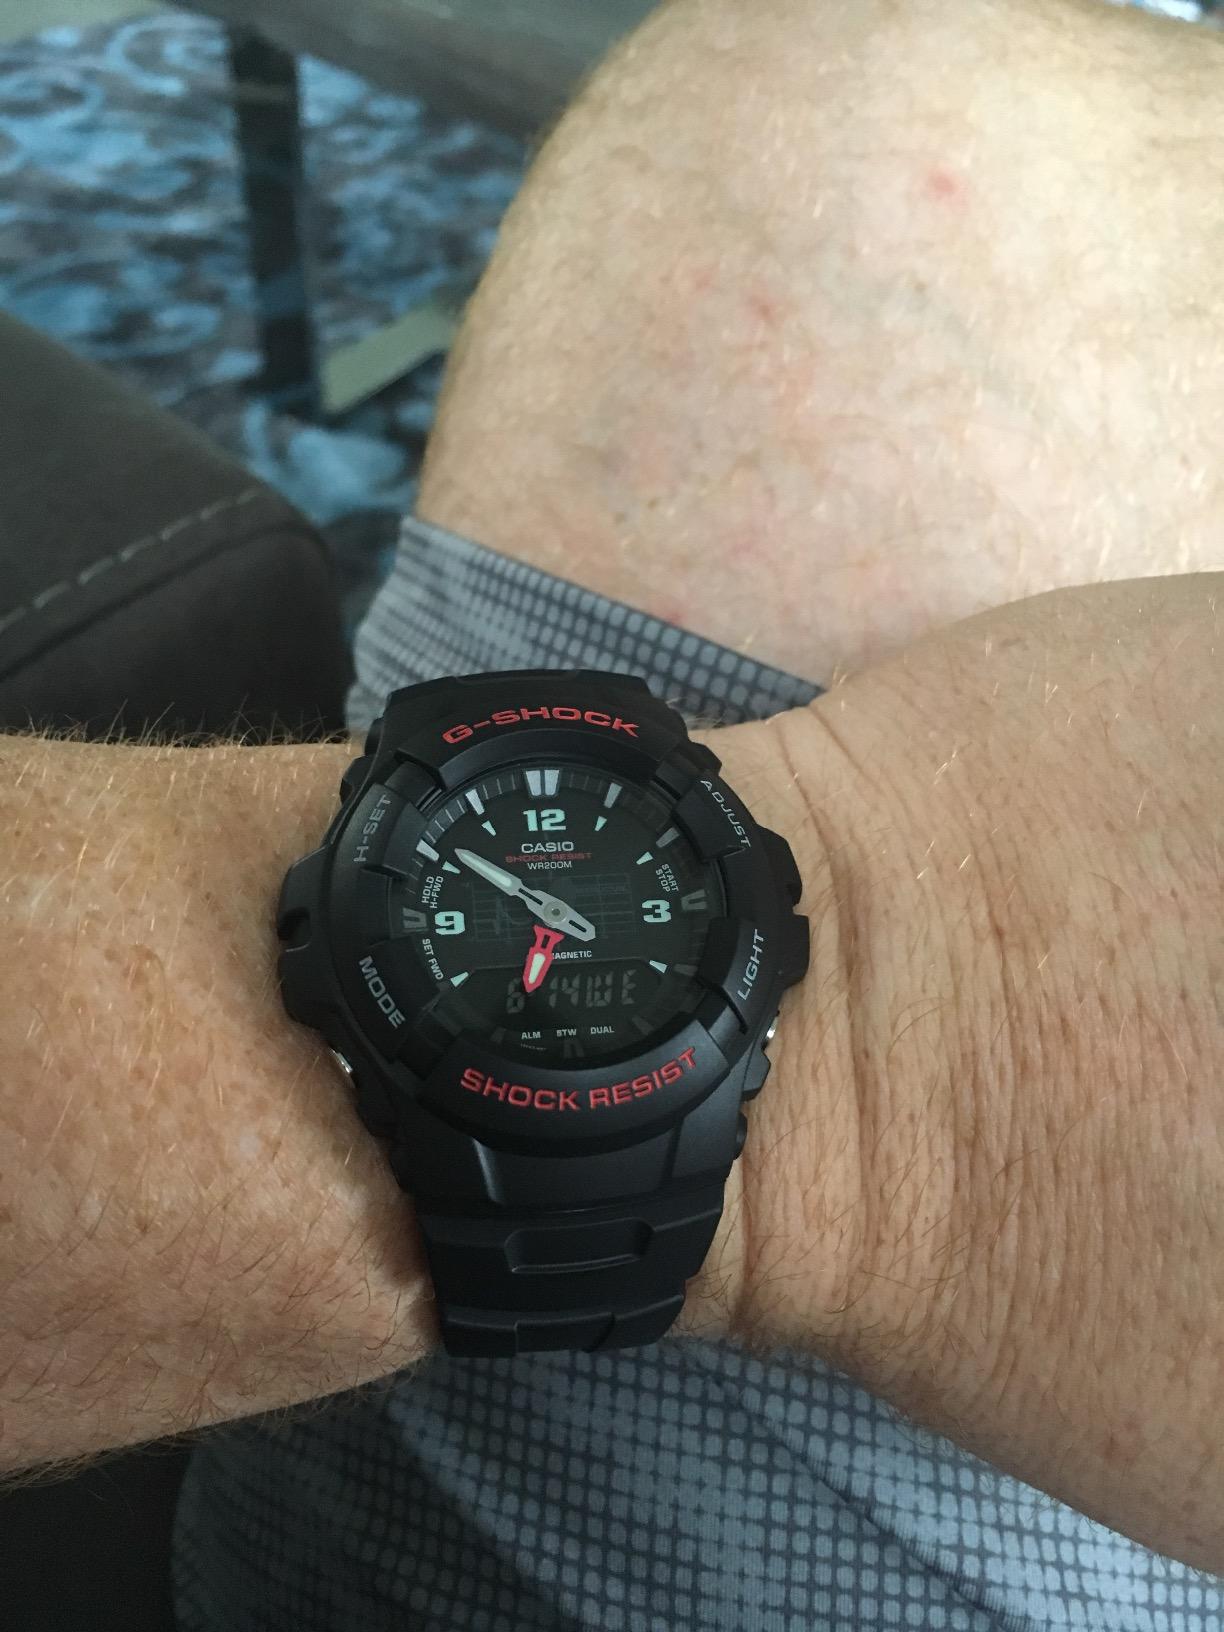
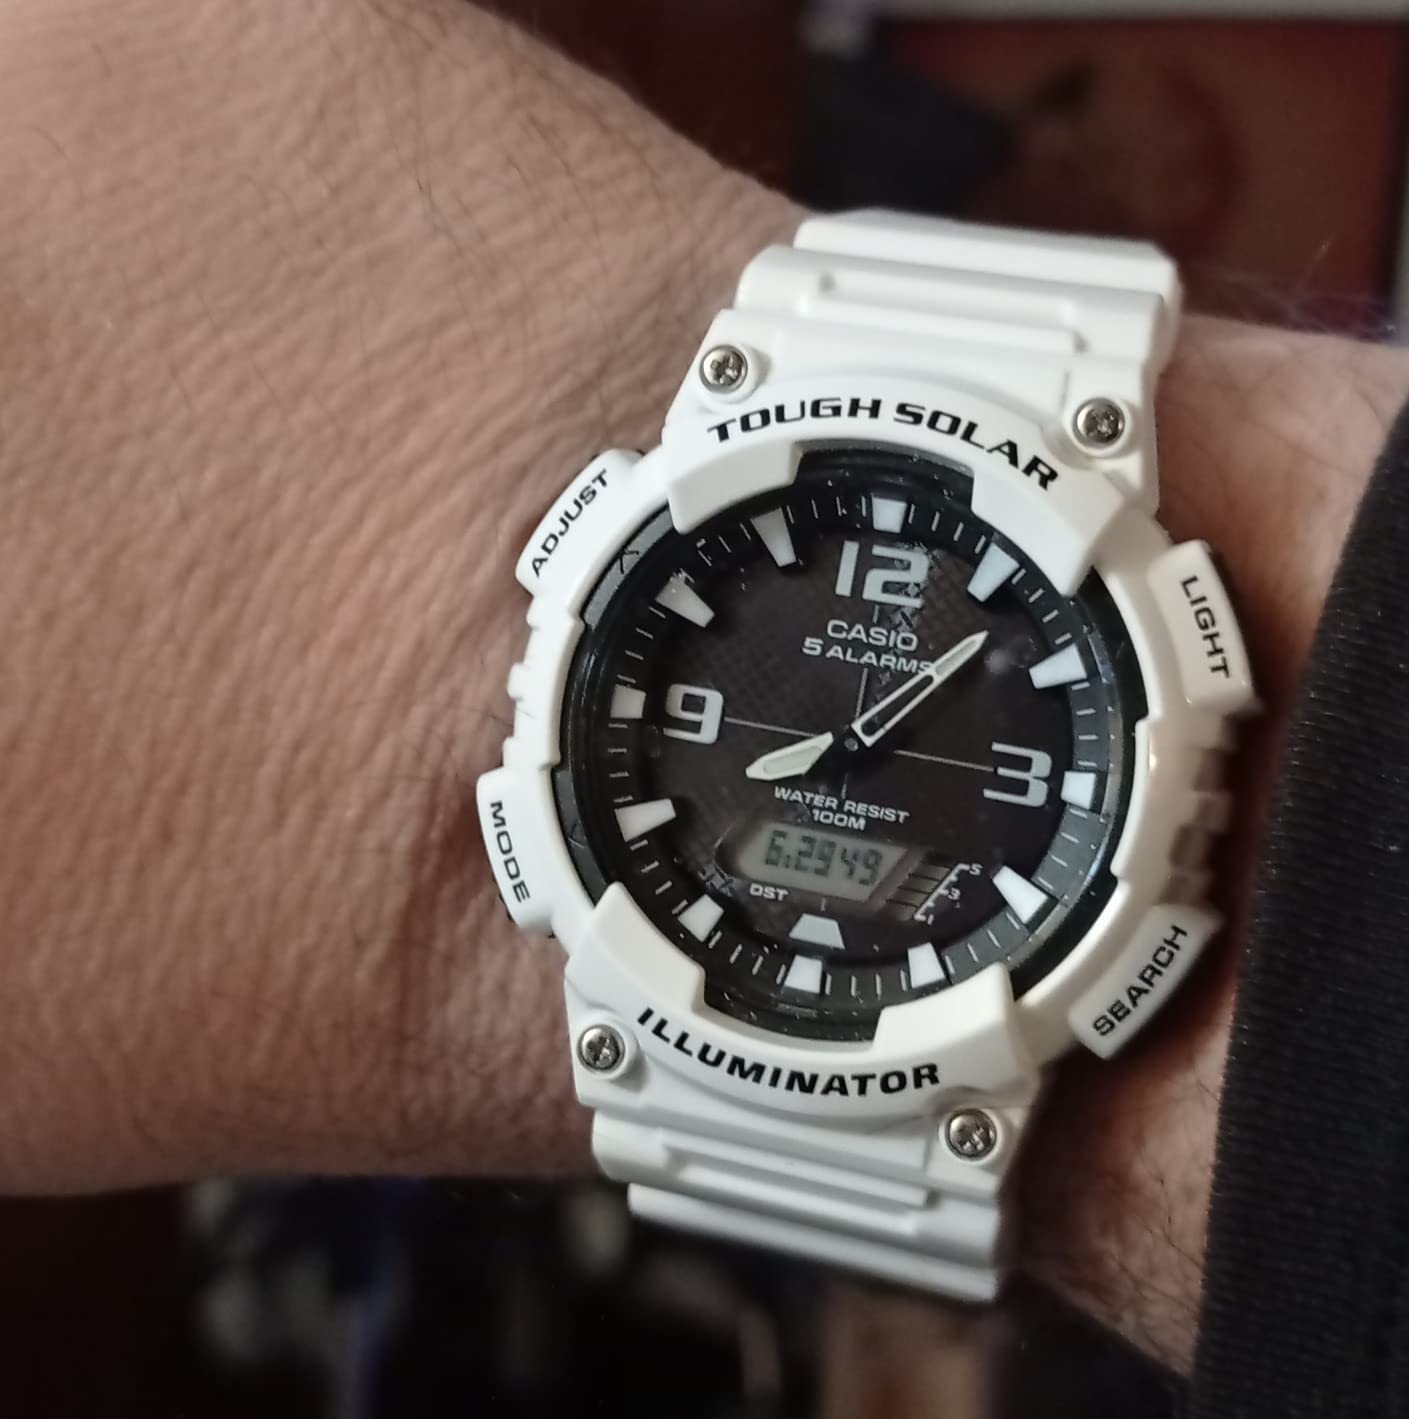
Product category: accessories_watch
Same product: no